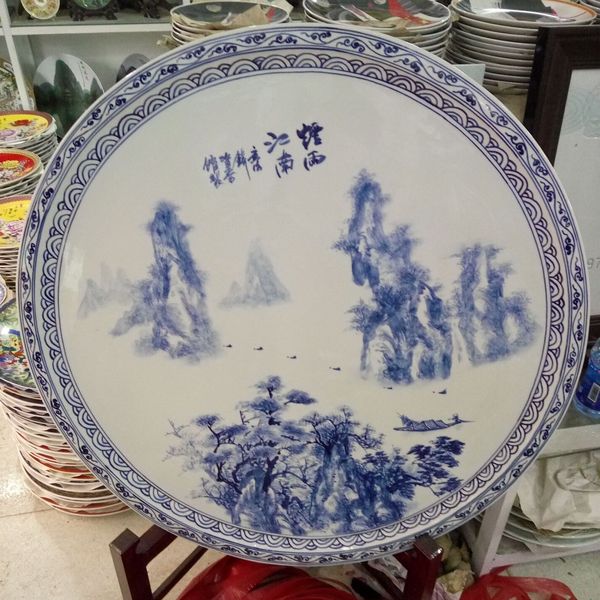
Label: trash